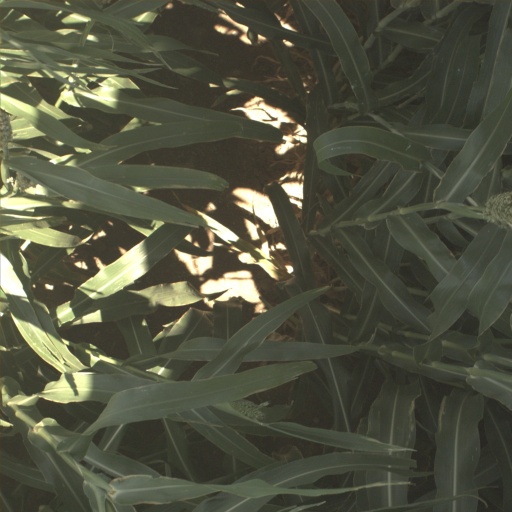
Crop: sorghum